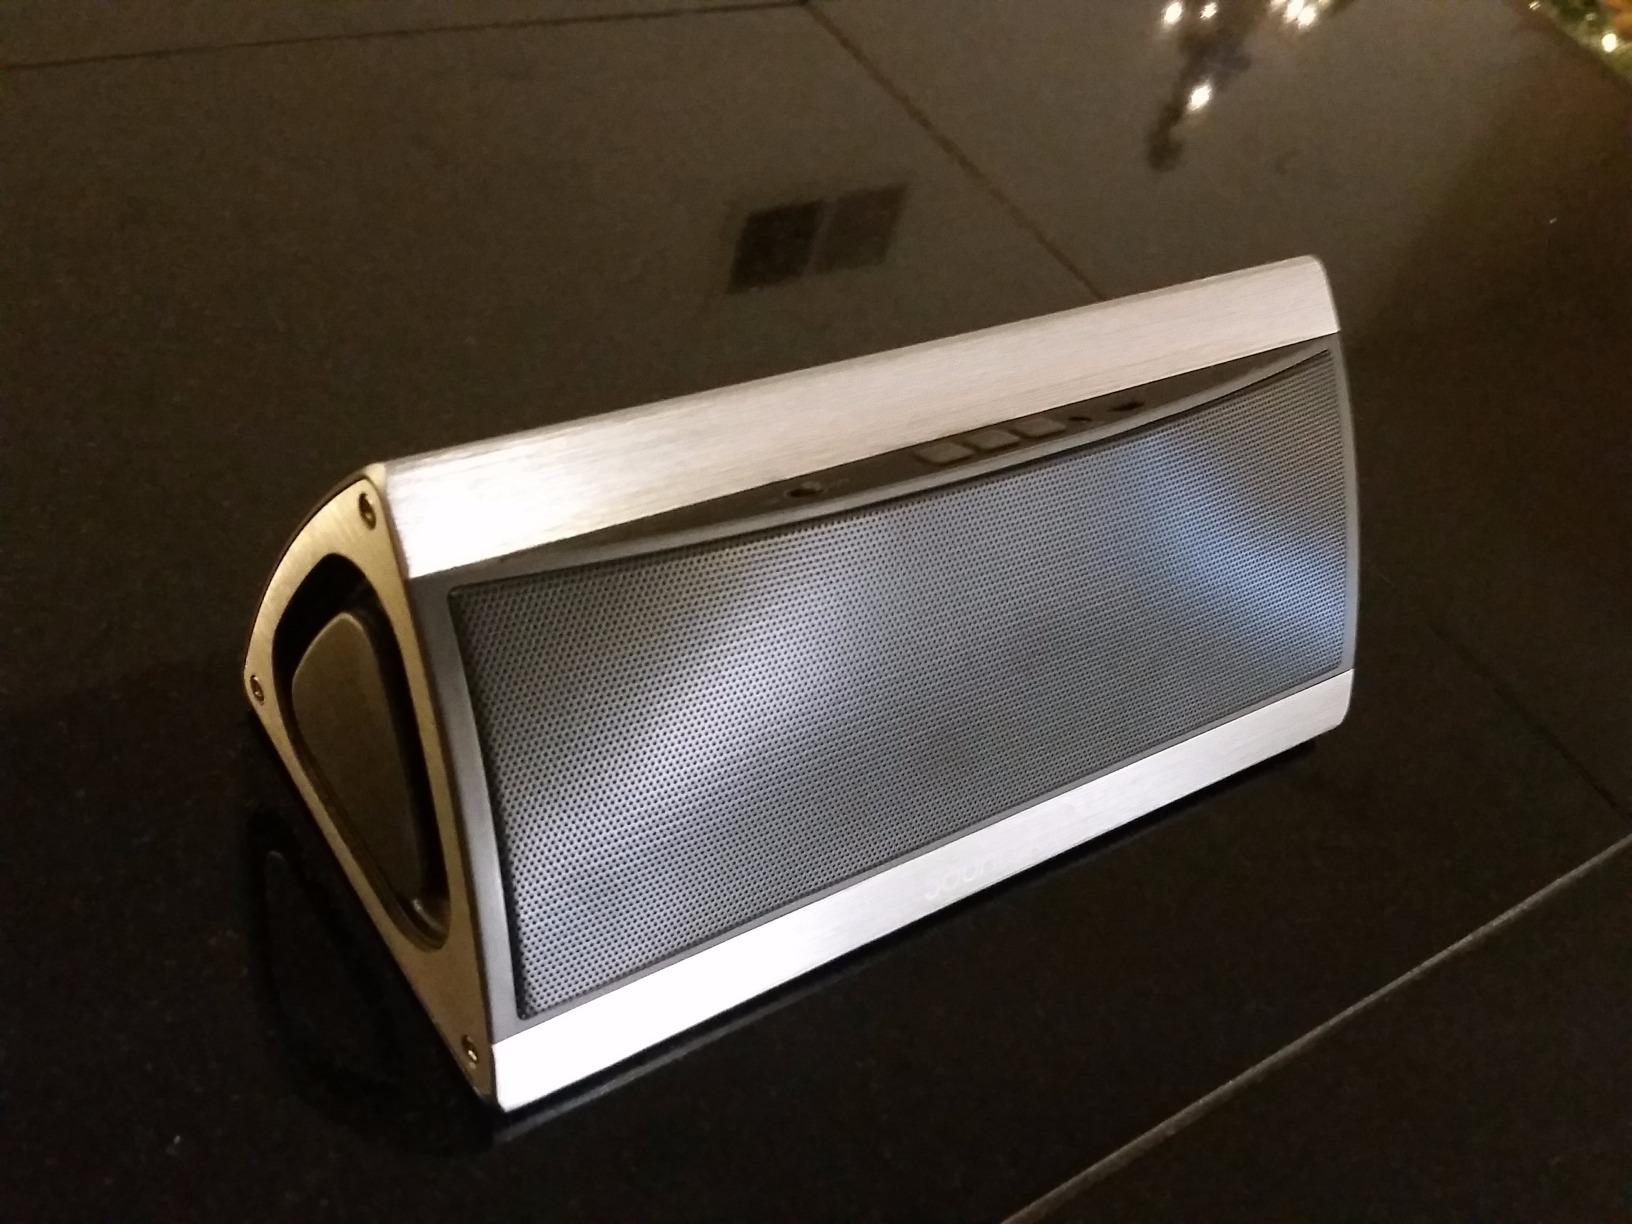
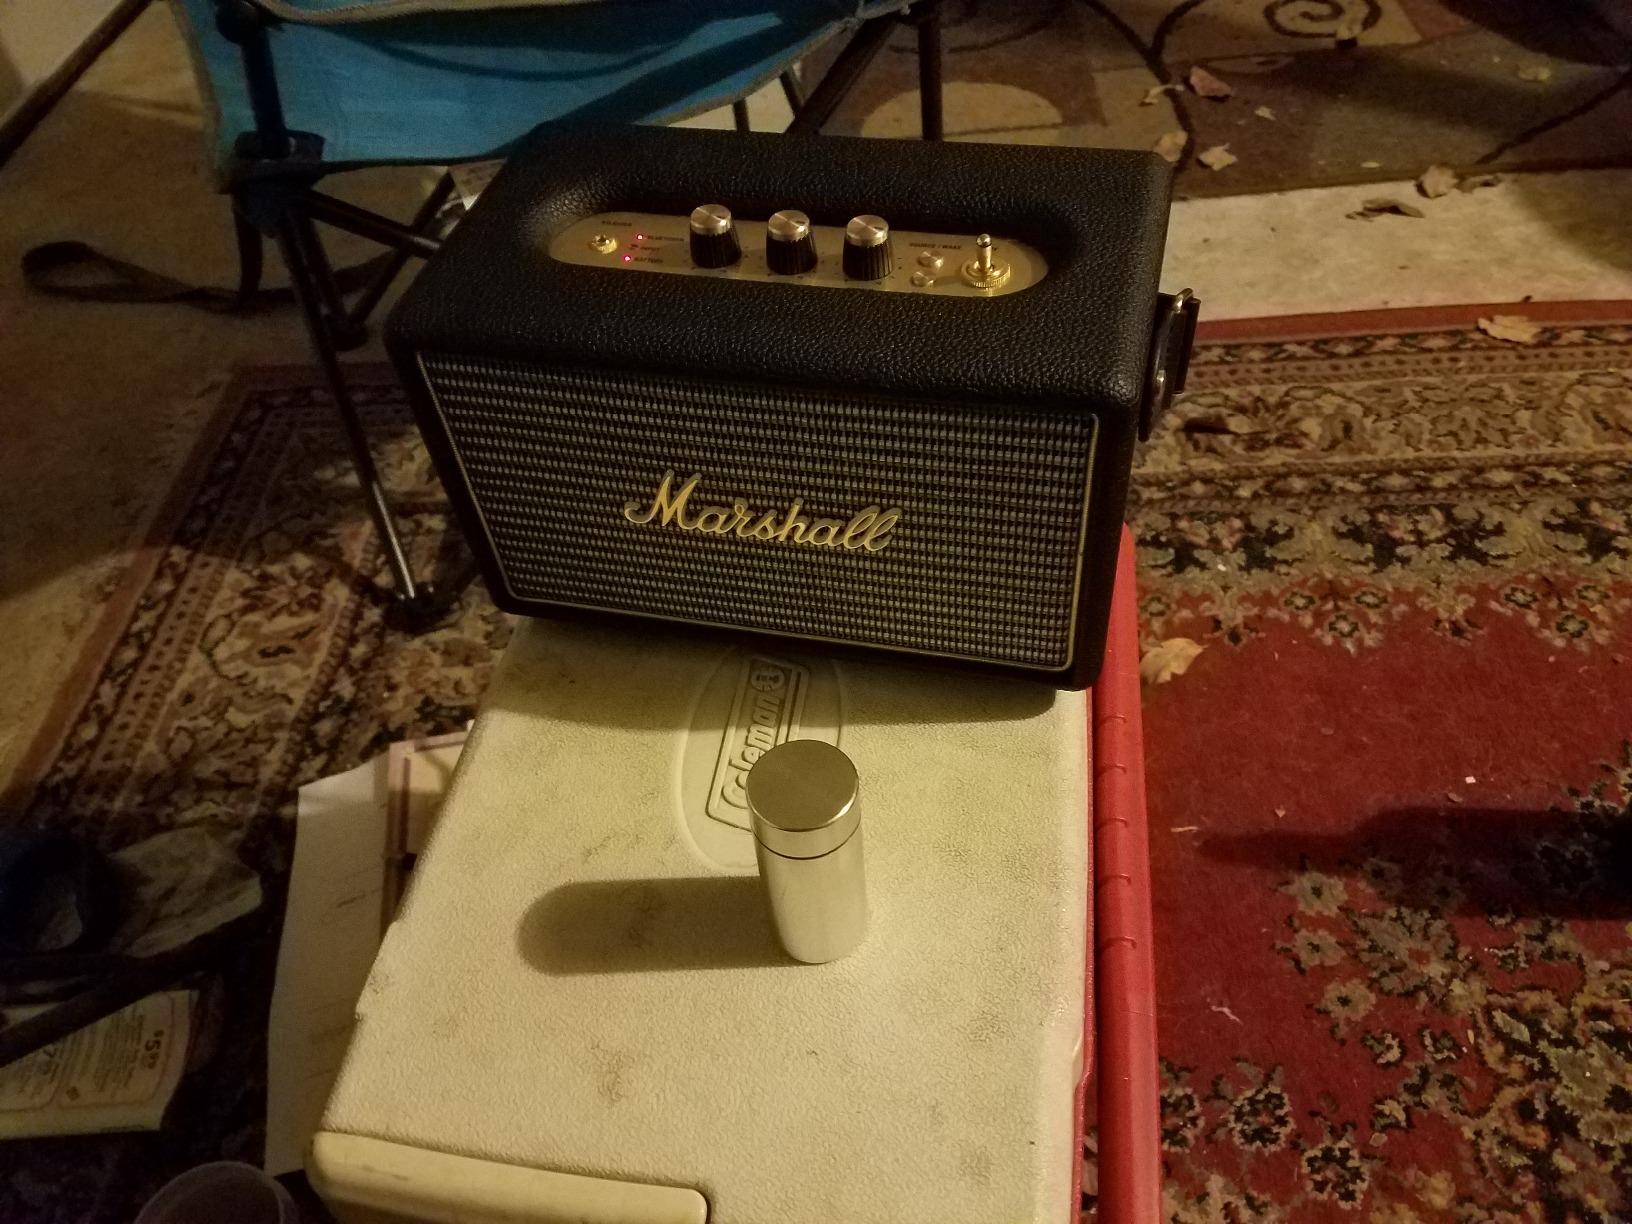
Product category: speaker
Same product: no